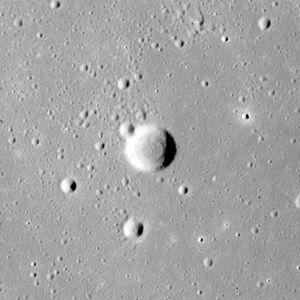
Caventou est un petit cratère lunaire situé sur la face visible de la Lune. Il se trouve dans la partie occidentale de la Mare Imbrium. Il a une forme circulaire et ressemble à une coupelle.